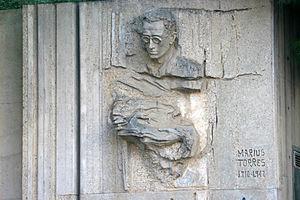
Màrius Torres i Pereña, né le 30 août 1910 à Lleida et mort le 29 décembre 1942 à Sant Quirze Safaja, est un poète catalan de style symboliste.